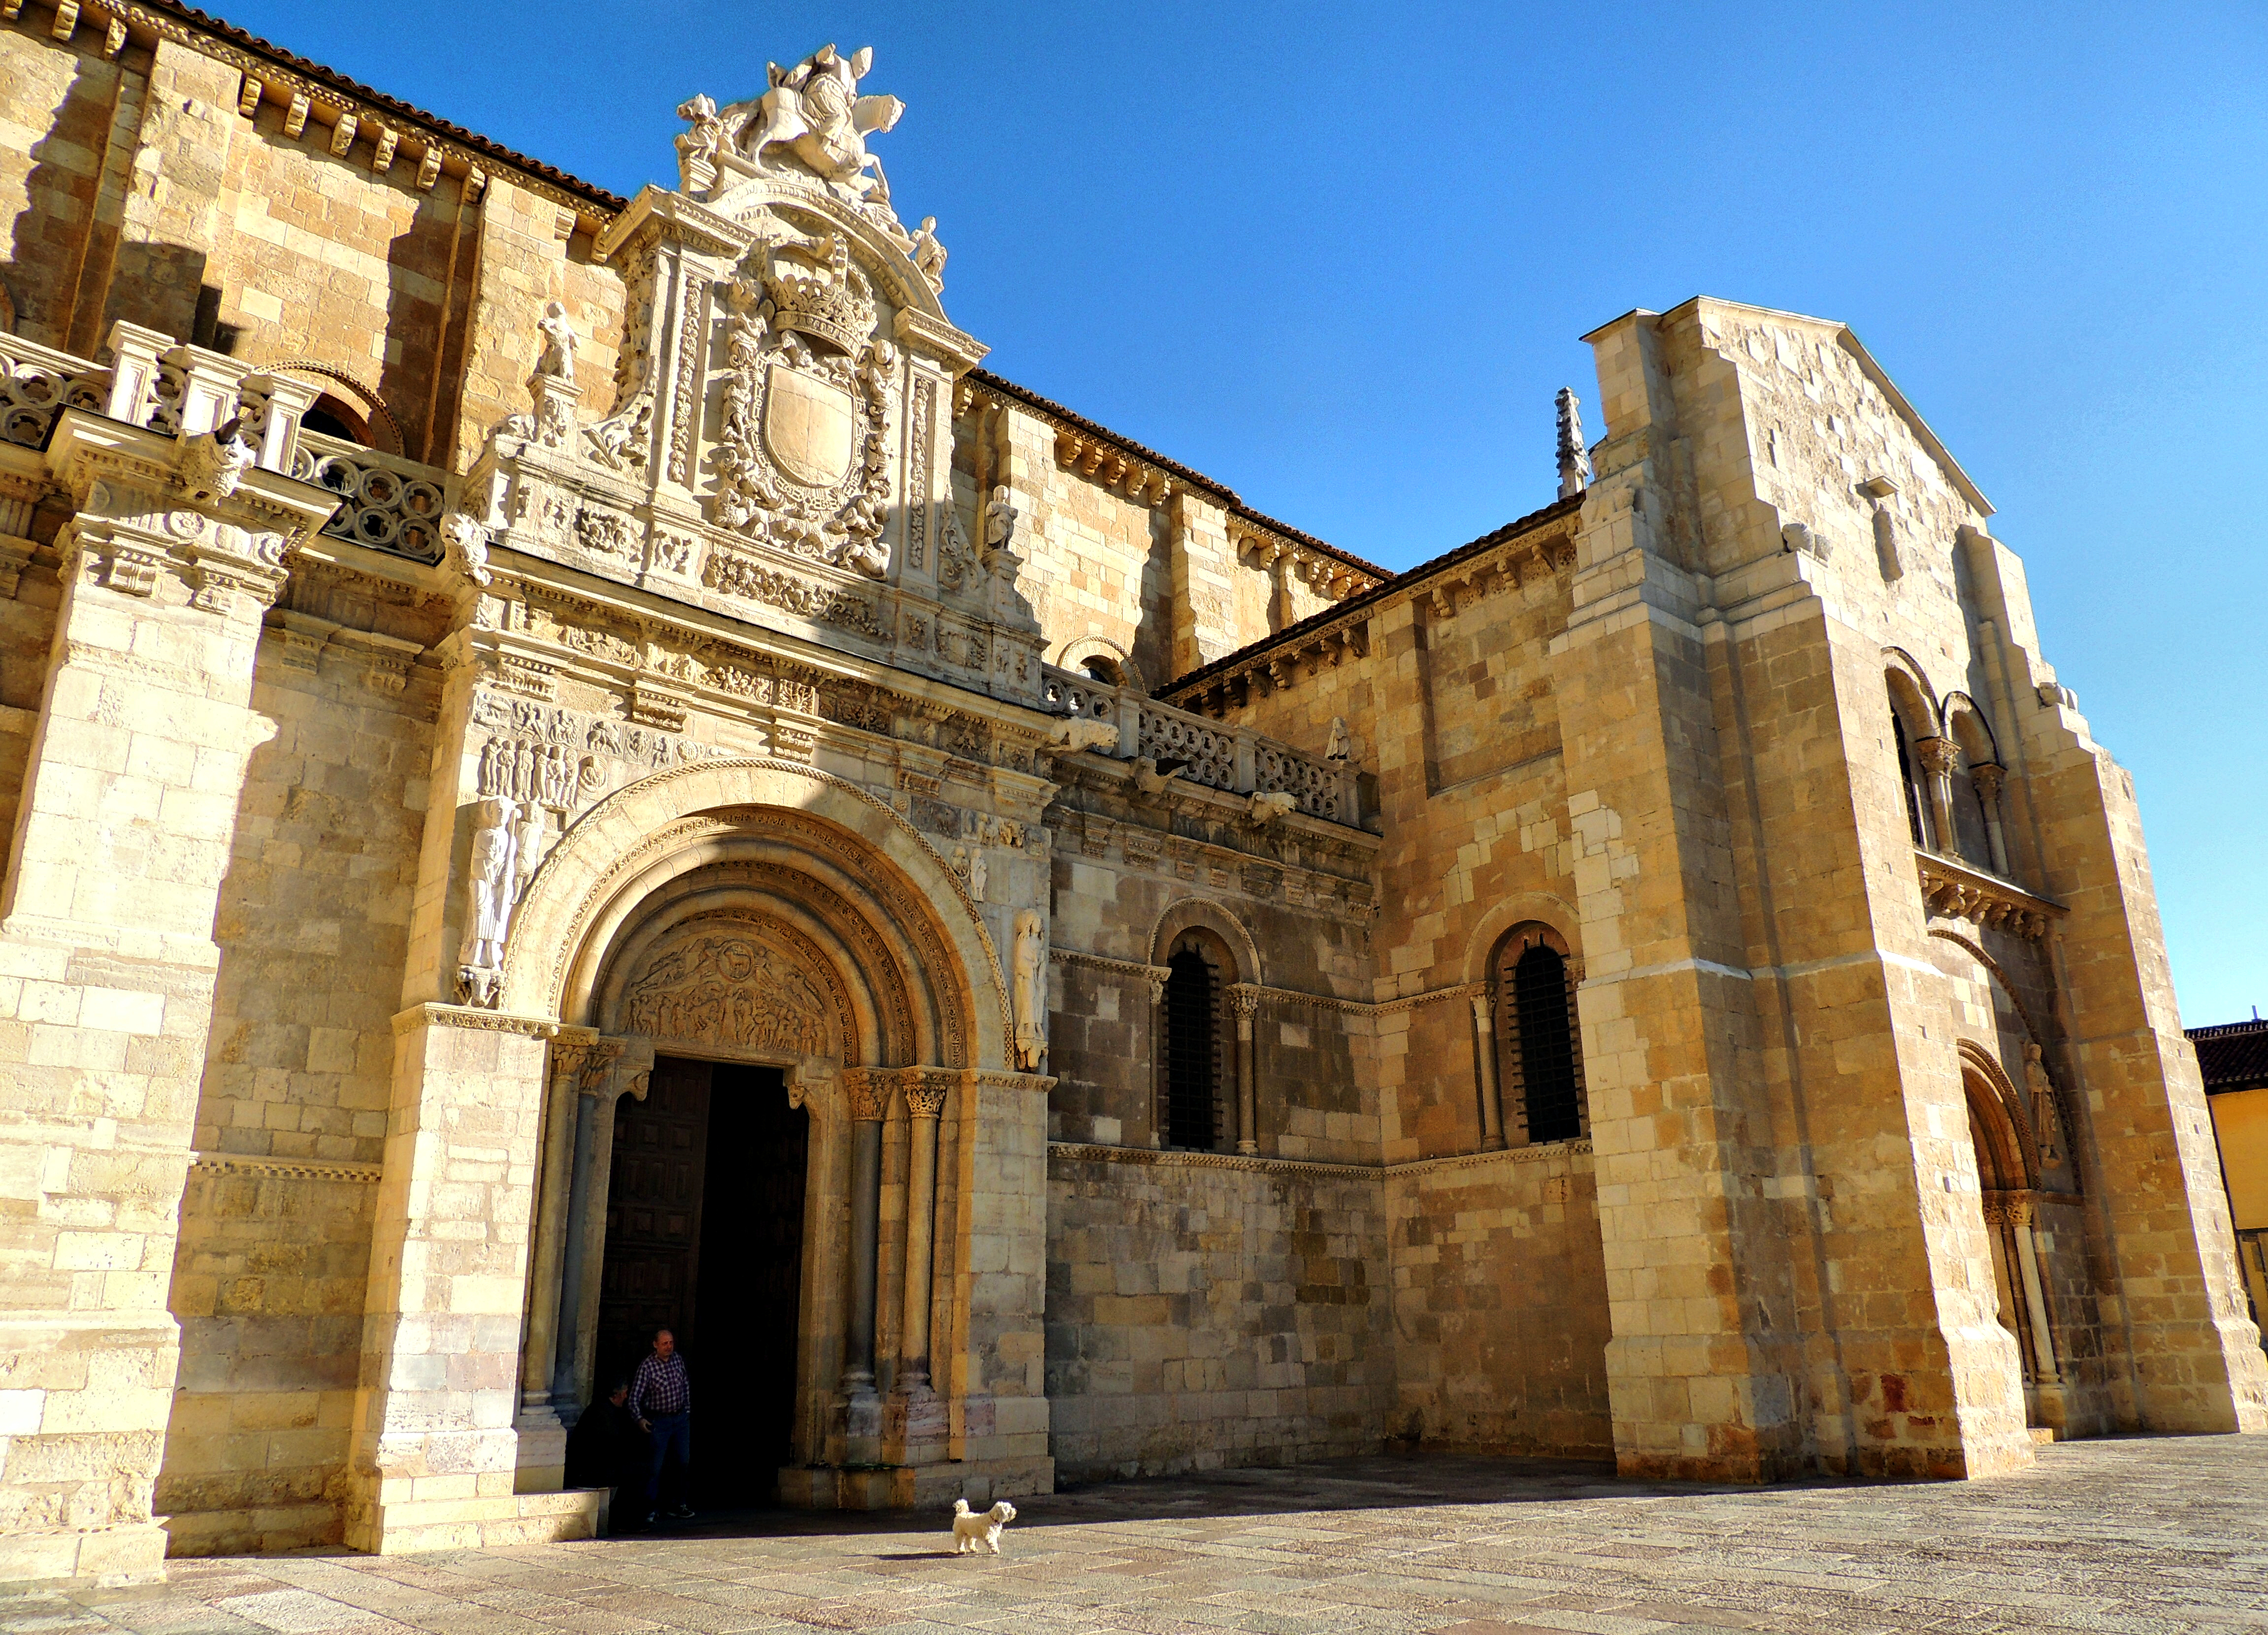
architecture, building, stone, europe, arch, facade, church, cathedral, place of worship, medieval architecture, sculpture, spain, espagne, san, monastery, arquitectura, europa, escultura, iglesia, synagogue, piedra, history, leon, romanico, espanha, abbey, basilica, historia, pedra, middle ages, espana, igrexa, castillaleon, isidoro, colexiata, colegiatasanisidoro, qrquitecture, historic site, ancient history, ancient roman architecture, byzantine architecture